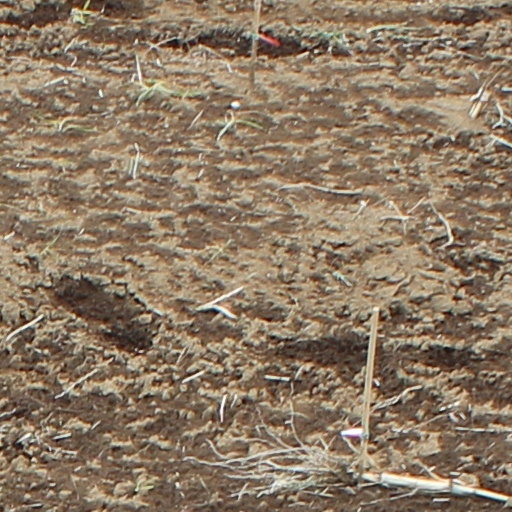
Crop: wheat